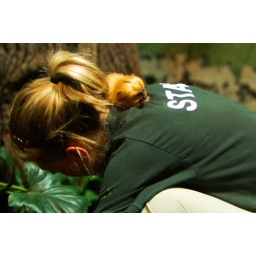
best seat in the house